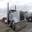
Label: truck